Brunswick Centre

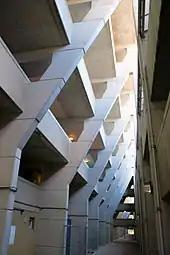
Second floor view of the interior concrete structure

The centre replaced streets of run-down Georgian era terrace housing. It was designed by Patrick Hodgkinson in the mid-1960s, based on studies by Leslie Martin. It was initially planned as a private development at a time when private, mixed-use development in the UK was rare. Building started in 1967 and was completed in 1972, though the building fell some way short of its intended size. The original plan extended up to Euston Road but the Ministry of Defence would not release the site of a building they leased for use by the Territorial Army (and that still stands next to the Centre today).